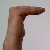
The image shows a hand gesture representing a space in Indian Sign Language.